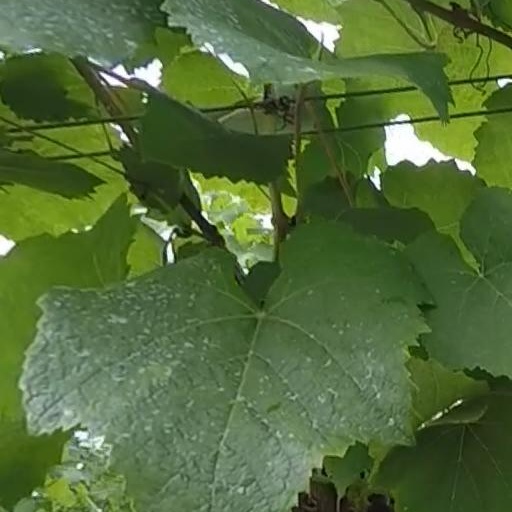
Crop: grape